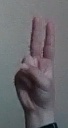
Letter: taa